Consolidated PB2Y Coronado

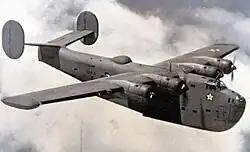
PB2Y-2 in 1941

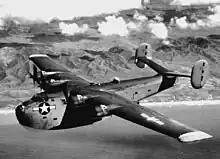
PB2Y in 1944 in the Pacific

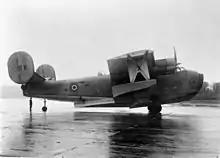
Coronado GR.I at RAE Helensburgh in 1944

The bulk of the production was the PB2Y-3, with 210 produced it featured turrets. Significant numbers of unarmed transport version were also produced or converted from existing versions.